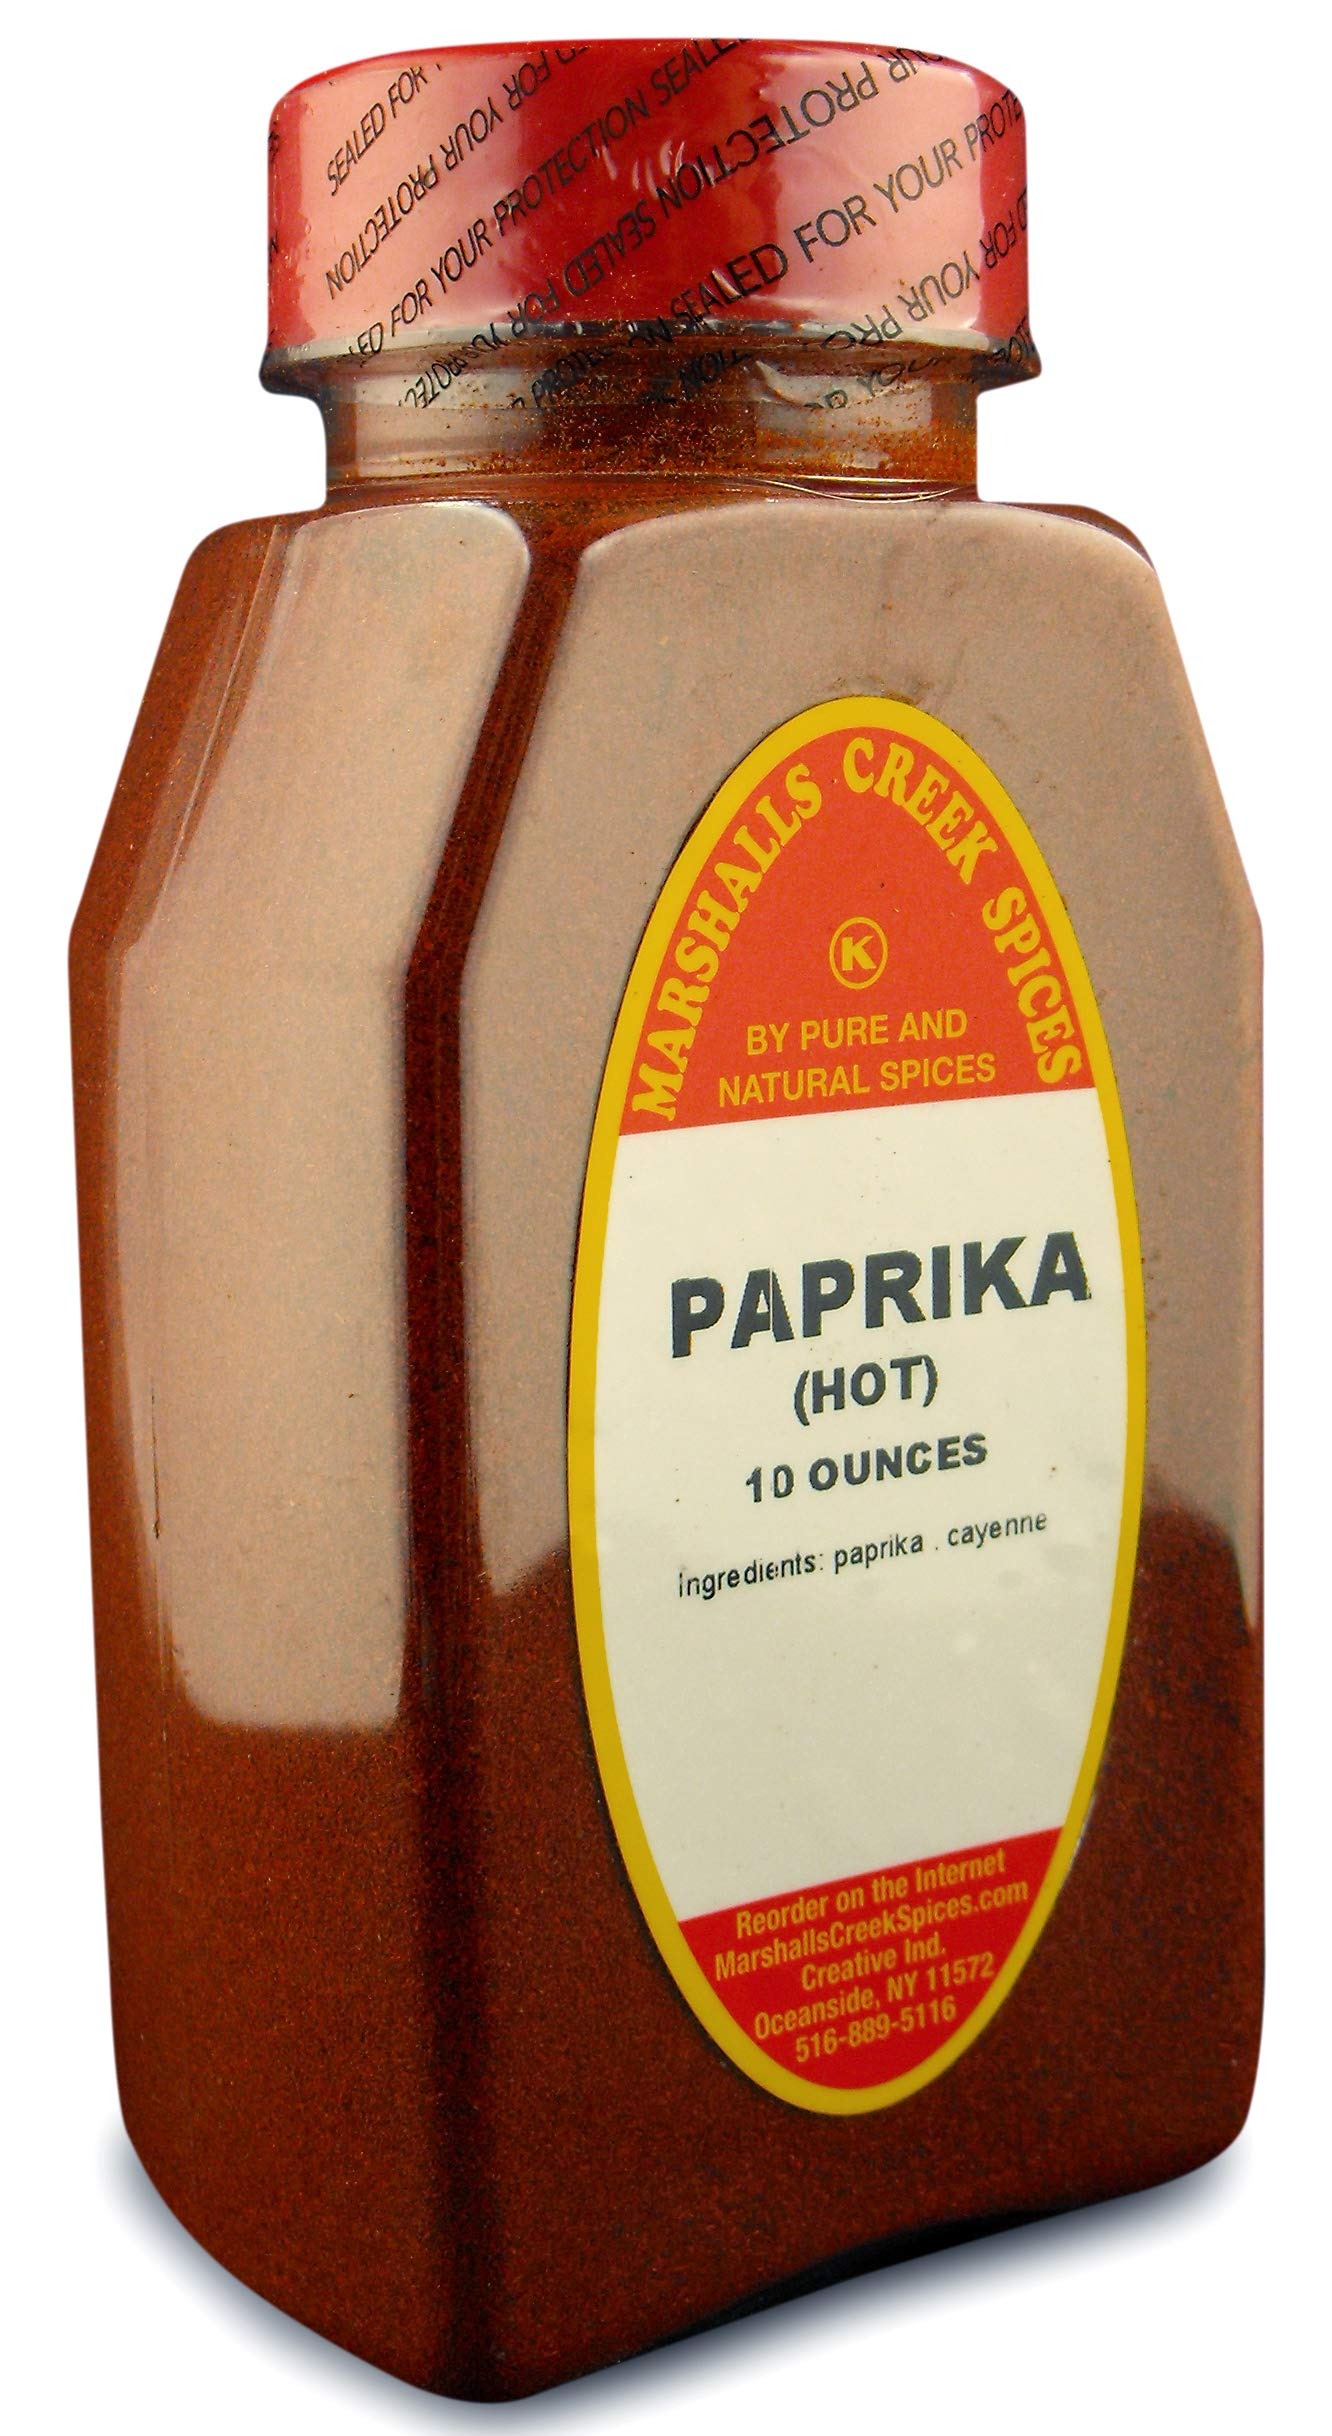
Item Name: Marshalls Creek Spice Co. Paprika Hot Freshly Packed In Large Jars, 10 Ounce
Bullet Point 1: Marshall's Creek Spices buys in small quantities and packs weekly providing the freshest spices possible. Fresher spices means more flavor and a longer shelf life.
Bullet Point 2: No Fillers
Bullet Point 3: No MSG
Bullet Point 4: All Natural, Kosher
Bullet Point 5: All Natural with no fillers or MSG always fresh and pure
Value: 10.0
Unit: Ounce

Price: 11.98